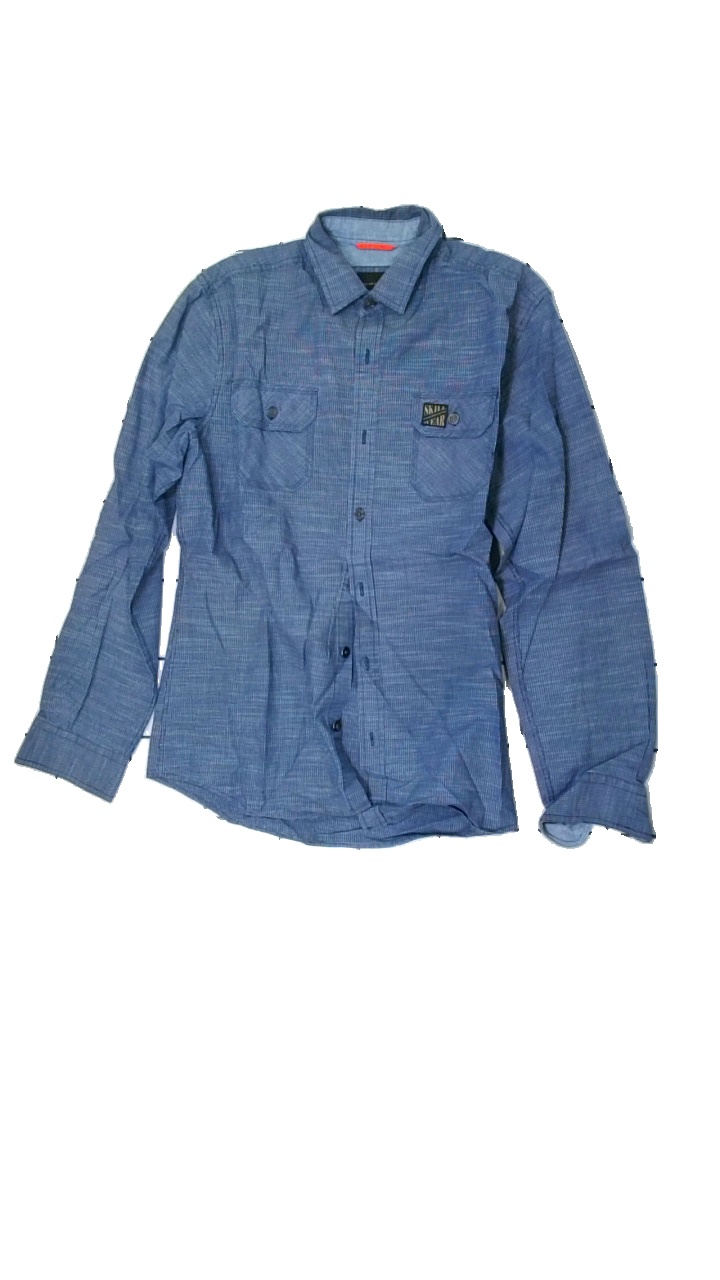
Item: Shirt (Men)
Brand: Skill Casual
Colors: Blue
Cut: Regular
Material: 100% Cotton
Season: All
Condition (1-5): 5
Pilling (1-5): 5
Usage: Reuse
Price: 50-100